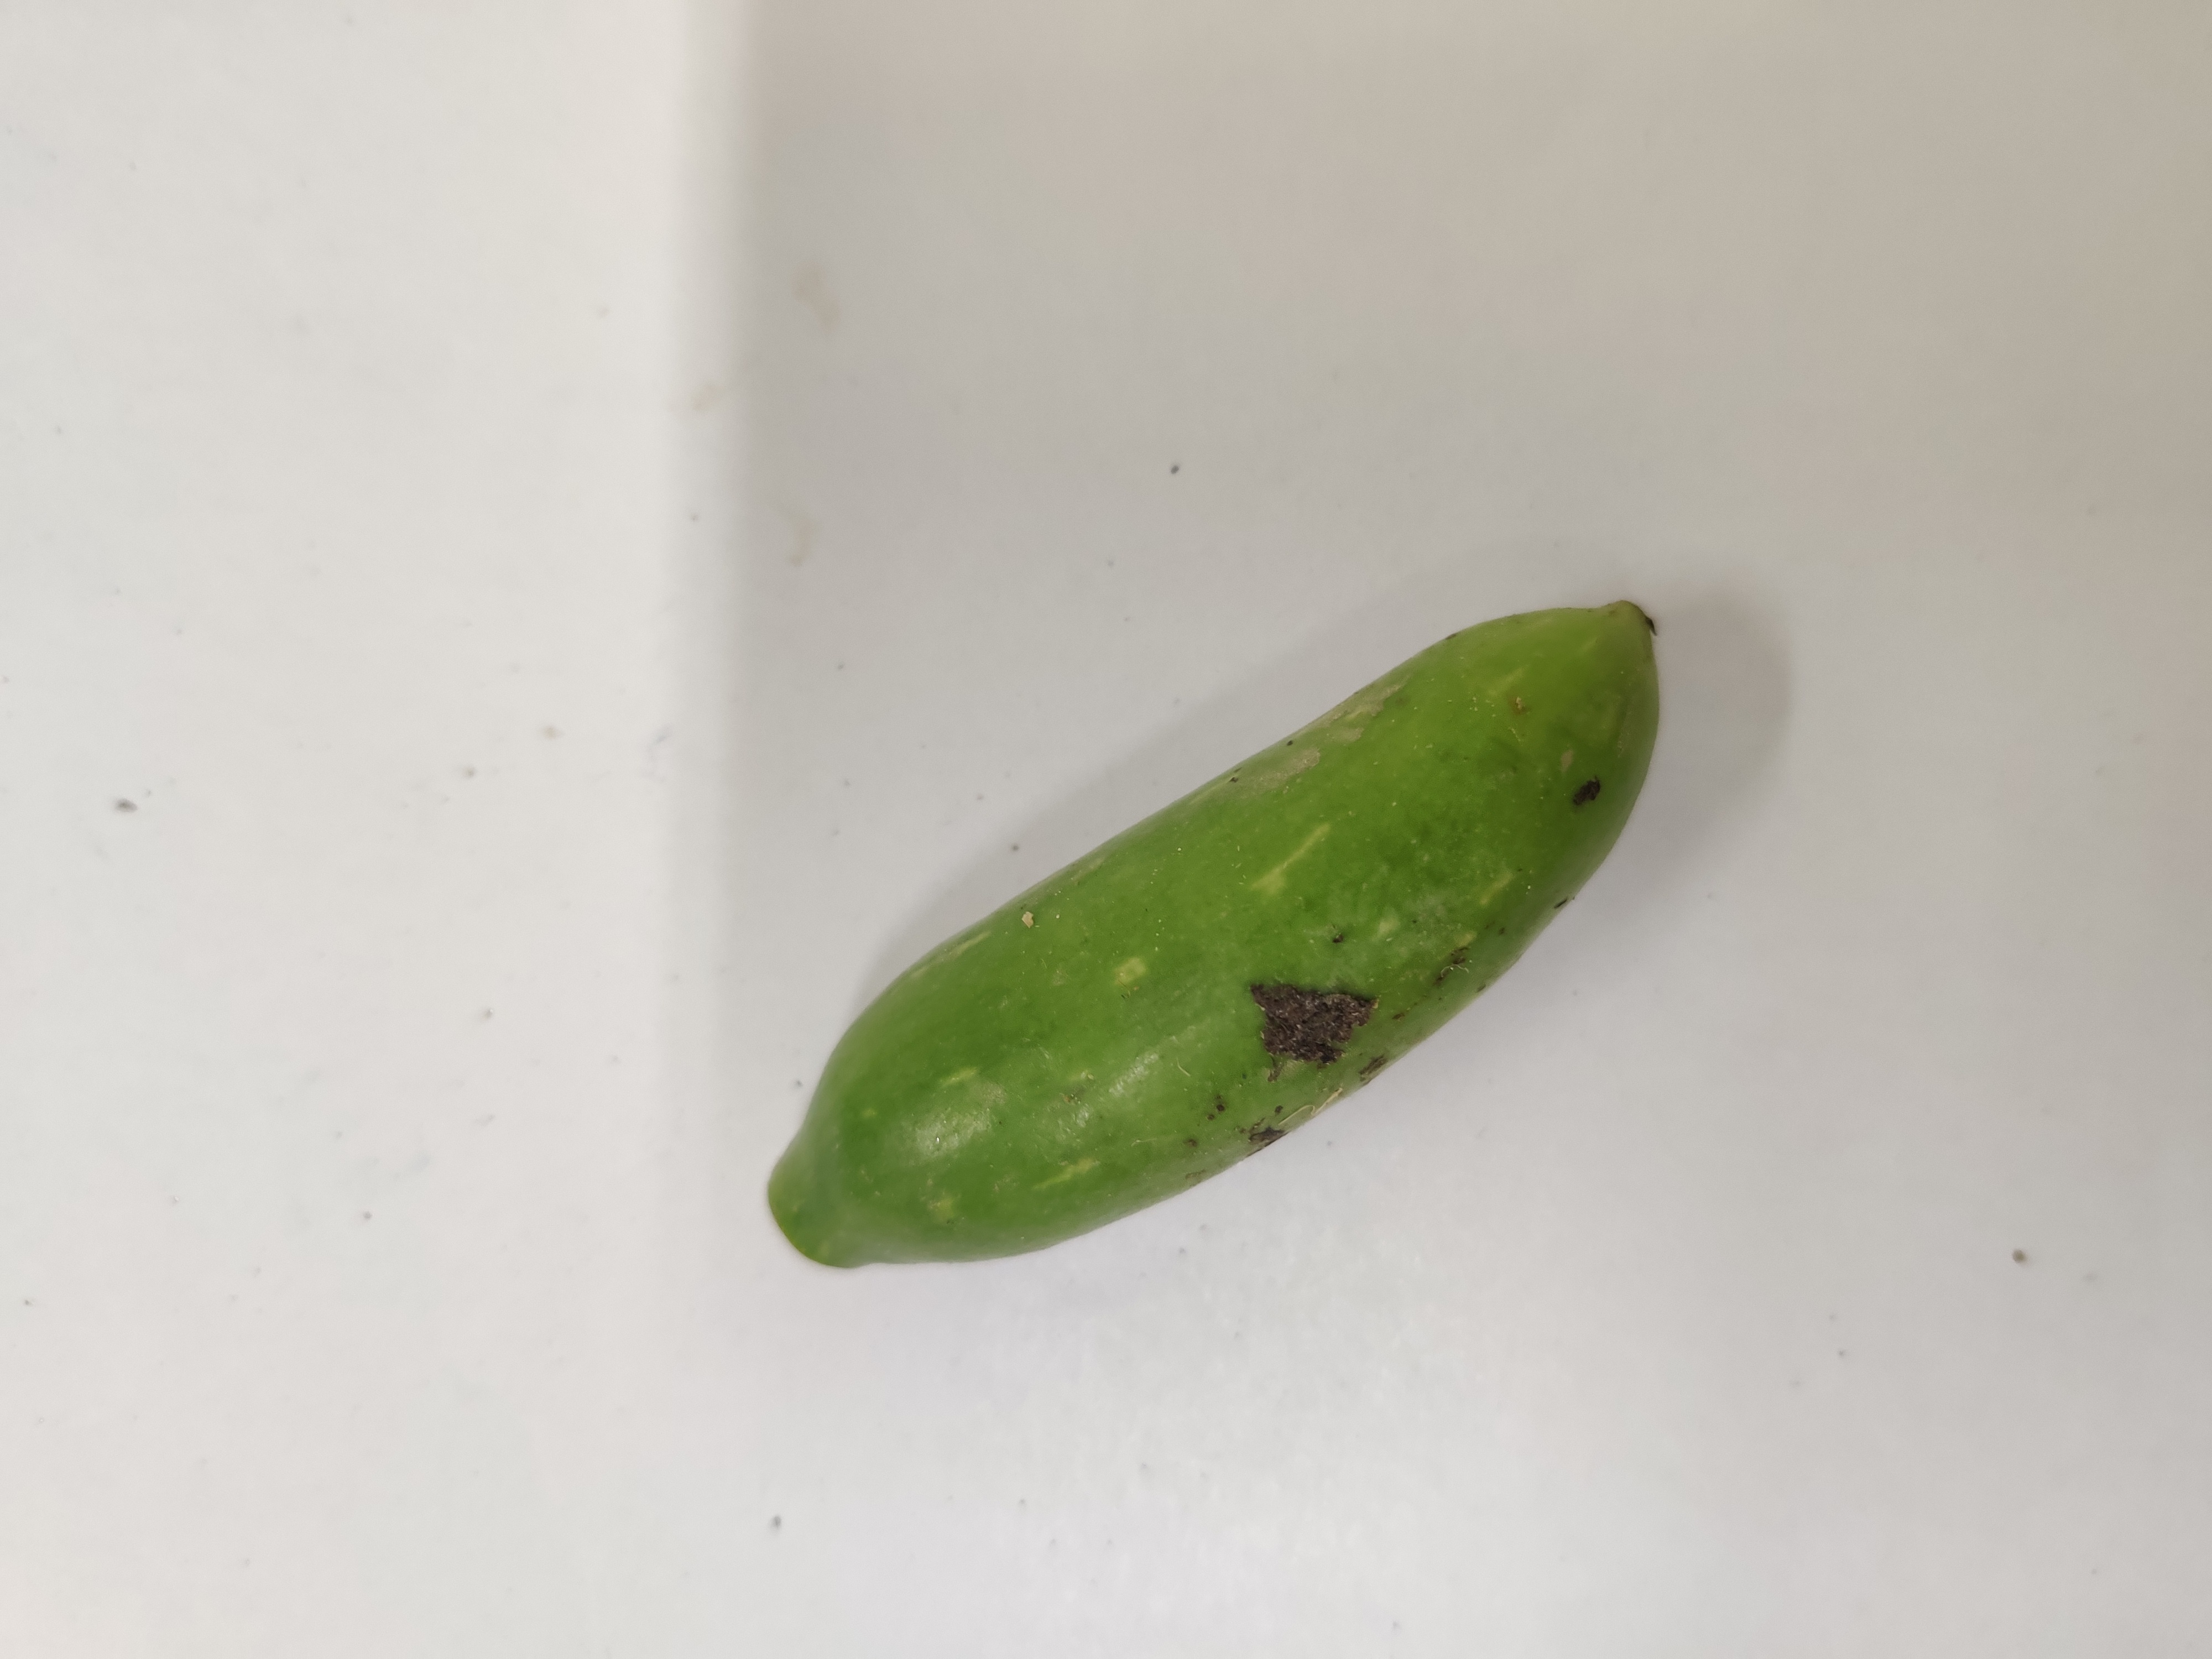
Crop: Ivy Gourd
Condition: Fresh